Gregor Gysi

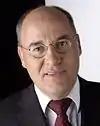
Gysi in 2005

Gysi remained the PDS's undisputed front man in many people's minds and continued to appear in public. In May 2005, when Federal Chancellor Gerhard Schröder planned to call an early election in September, many prominent PDS leaders including chair Lothar Bisky called on Gysi to front their campaign. He was a lead candidate of the PDS, and returned to the Bundestag as the member for Berlin-Treptow-Köpenick. The PDS fought the election in an alliance with the new western-based ElectoralAlternative Labour and Social Justice (WASG), under the new name Left Party.PDS, with Gysi at times sharing a platform with WASG's Oskar Lafontaine, former finance minister (in the first months of the Schröder government) and formerly party leader of the SPD. In June 2007, the PDS and WASG formally merged to form a united party called The Left.